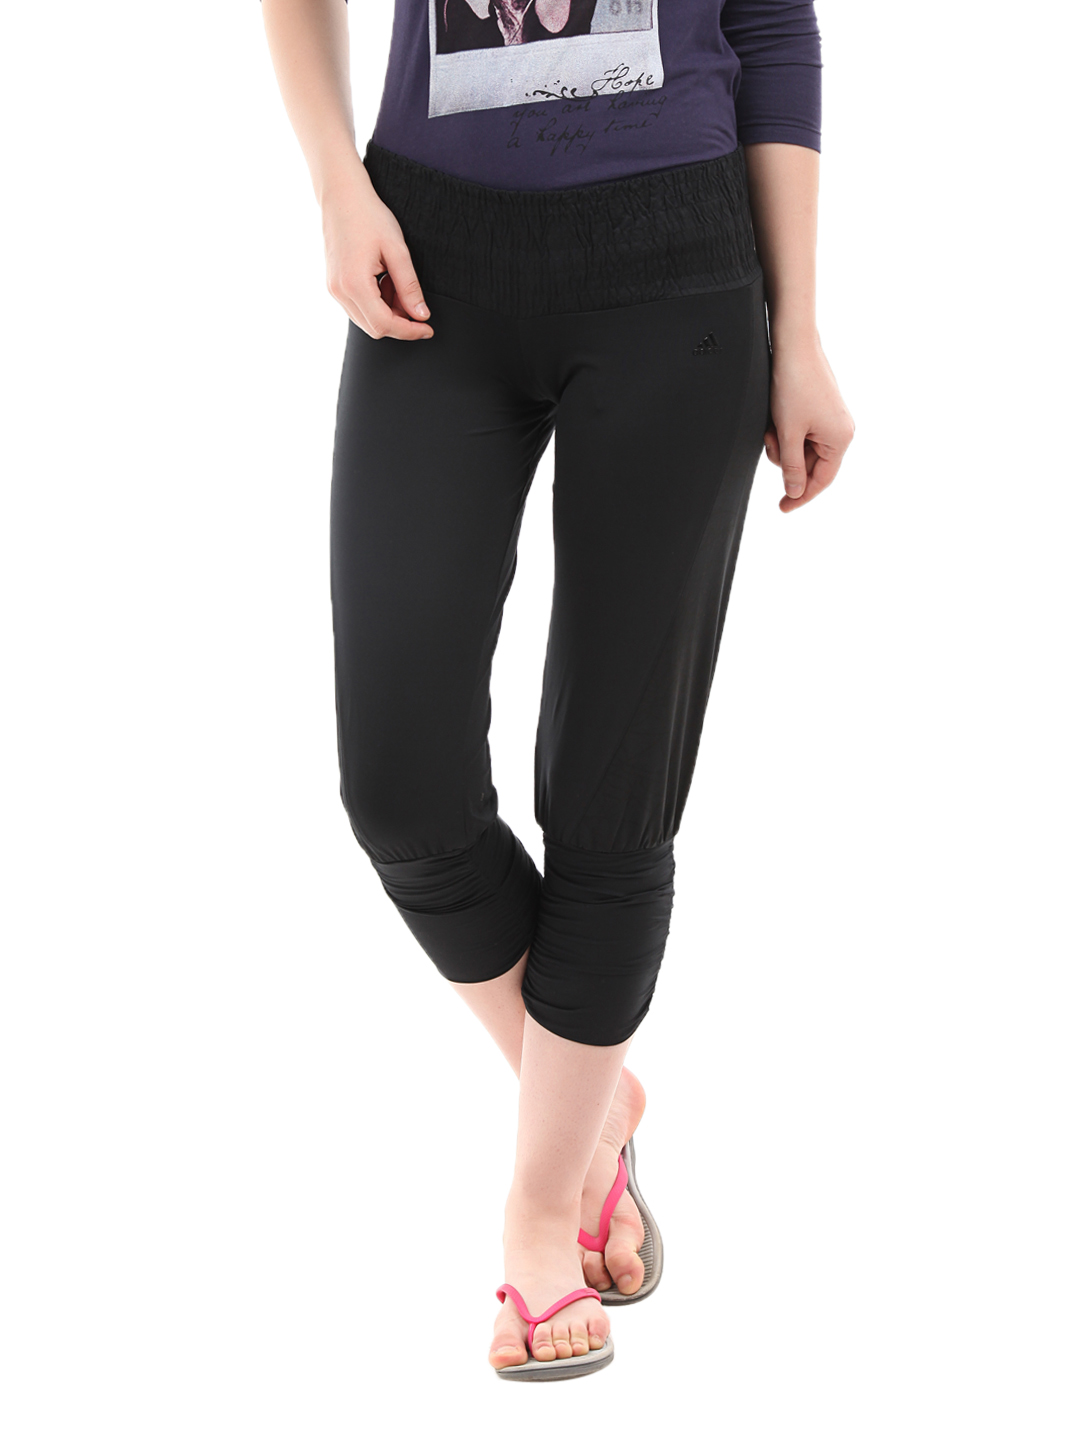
ADIDAS Women Black Capri
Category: Apparel / Bottomwear / Capris
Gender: Women
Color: Black
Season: Fall 2012
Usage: Casual